Wakae-Iwata Station

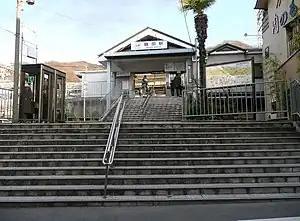
Nukata Station West entrance

is a passenger railway station in located in the city of Higashiōsaka, Osaka Prefecture, Japan, operated by the private railway operator Kintetsu Railway.